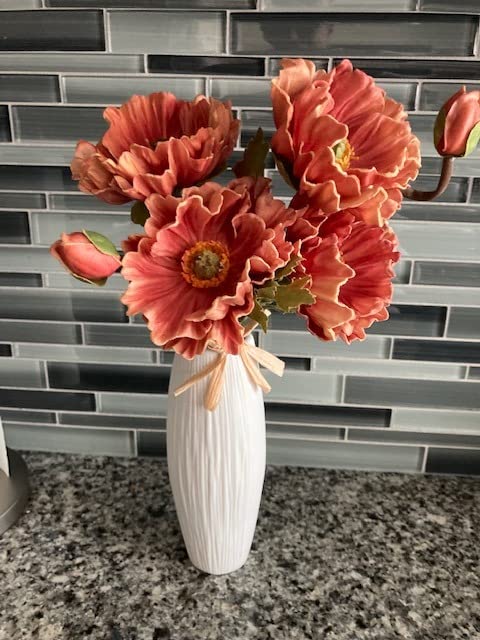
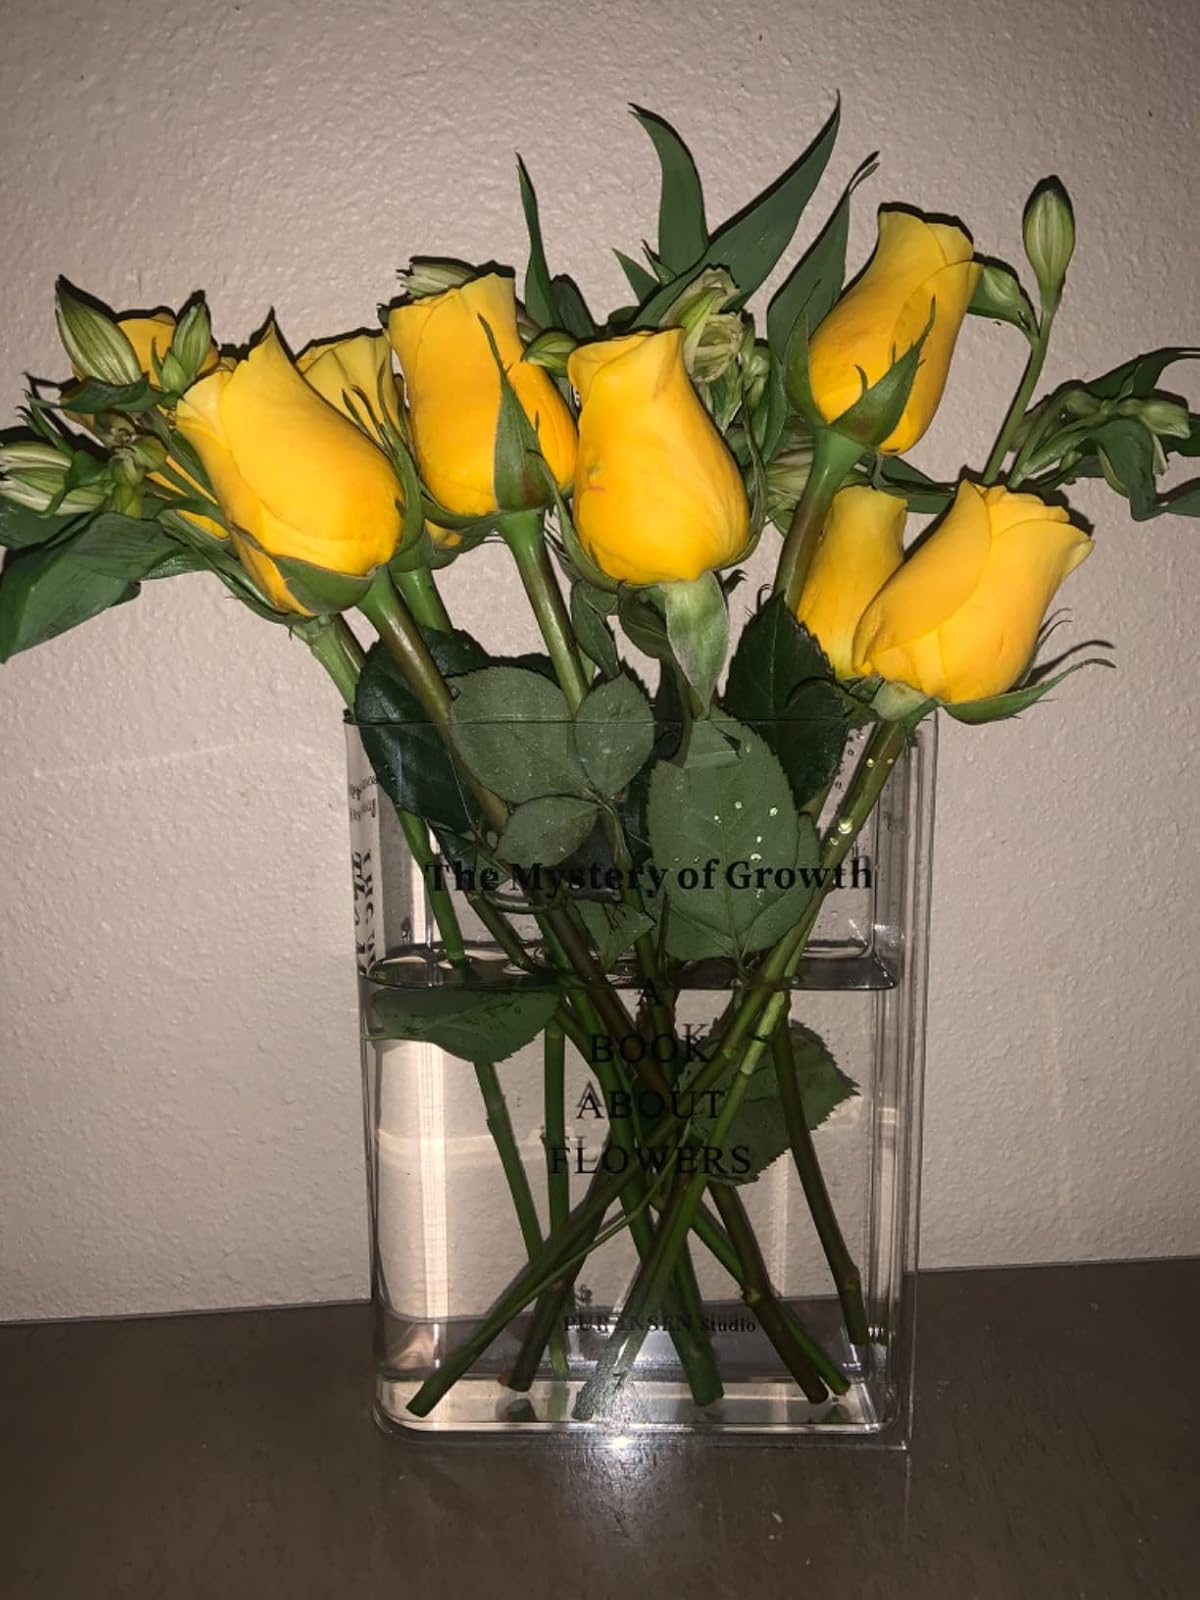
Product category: vase
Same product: no